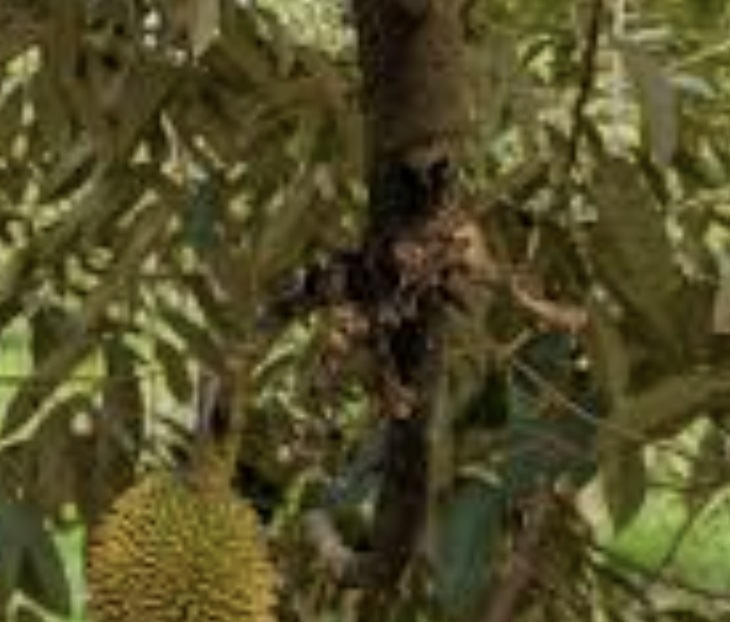
Label: sooty_mold